Nunatsiavut

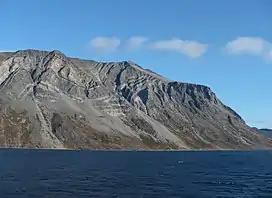
Saglek Fjord, Torngat Mountains National Park

Nunatsiavut's land claim includes the area surrounding Hamilton Inlet and the coastline north to a point south of Davis Inlet; the Mulligan River also forms part of the boundary. It also claims the land north of the Notakwanon River and as far north as Cape Chidley. Nunatsiavut is the southernmost recognized Inuit territory in Canada.